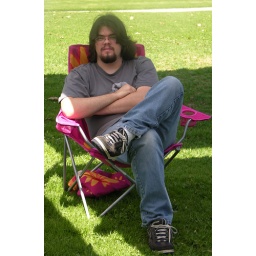
Scott chilling in the pink flowered chair